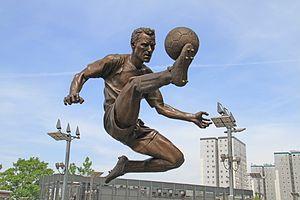
Dennis Bergkamp, né le 10 mai 1969 à Amsterdam, est un footballeur international néerlandais évoluant au poste d'attaquant entre 1986 et 2006.